De Bange 155 mm cannon

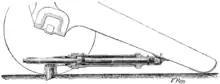
A cutaway of the St. Chamond hydraulic brake used with gun

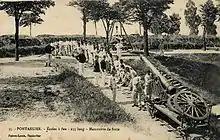
A 155 L pulled into position at the Pontarlier artillery school, 1905-1910

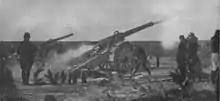
Battery on cingoli, 1914 or 1915

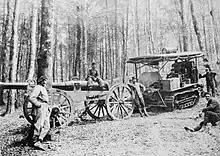
155 L towed by a Holt tractor, Vosges, 1915

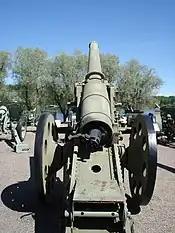

At the turn of the 20th century the 155 L de Bange cannons were rendered obsolete by the newer quick-firing guns using the French 75 hydro-pneumatic recoil mechanism, in which only the barrel recoiled. Besides the technical obsolesce issue, the French army's doctrine at the time emphasizing mobility—"75 for everything" had become its universal mantra for field artillery. The 155 L de Bange was therefore retained in forts and in reserve. On 2 August 1914, the French army had 1,392 pieces of 155 L de Bange, either in depots or in fixed positions; not a single one was part of the equipment of a mobile unit. On the eve of World War I, a typical French army corps was equipped with 120 cannons, while its German counterpart had 108 , 36 , and 16 pieces.